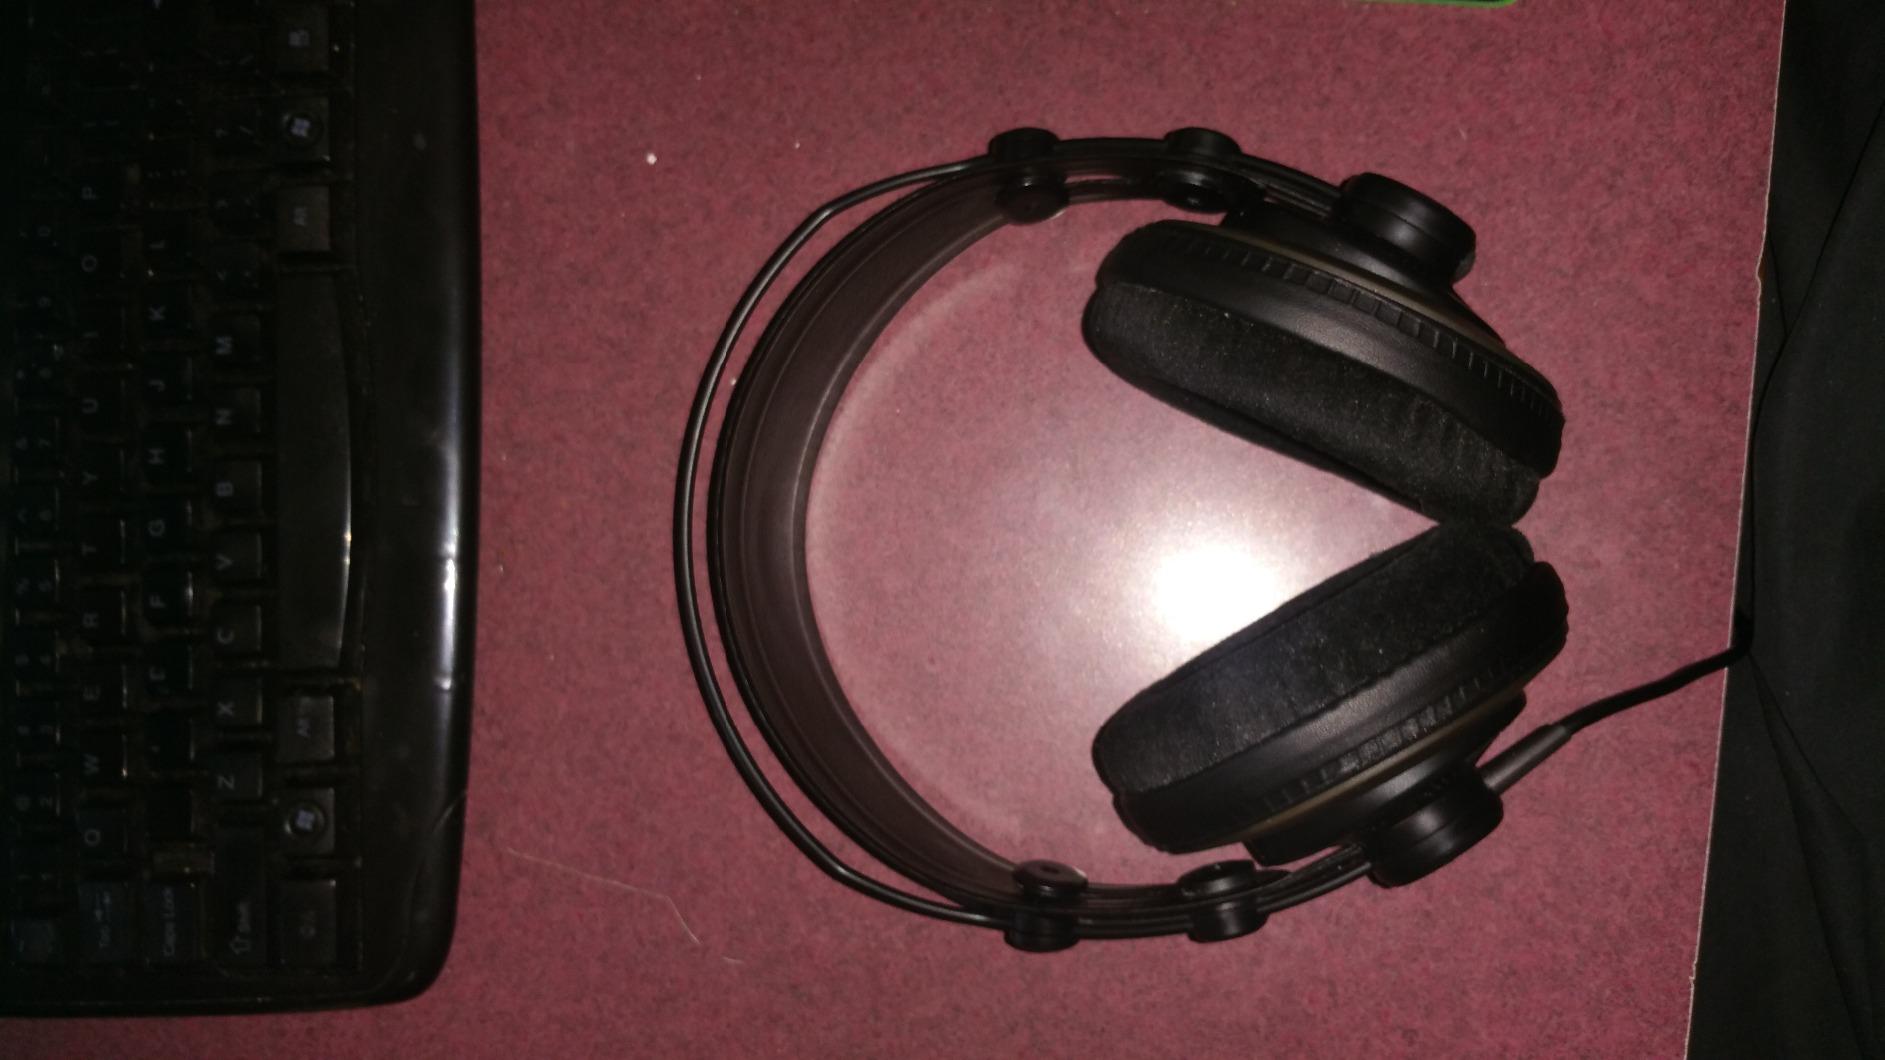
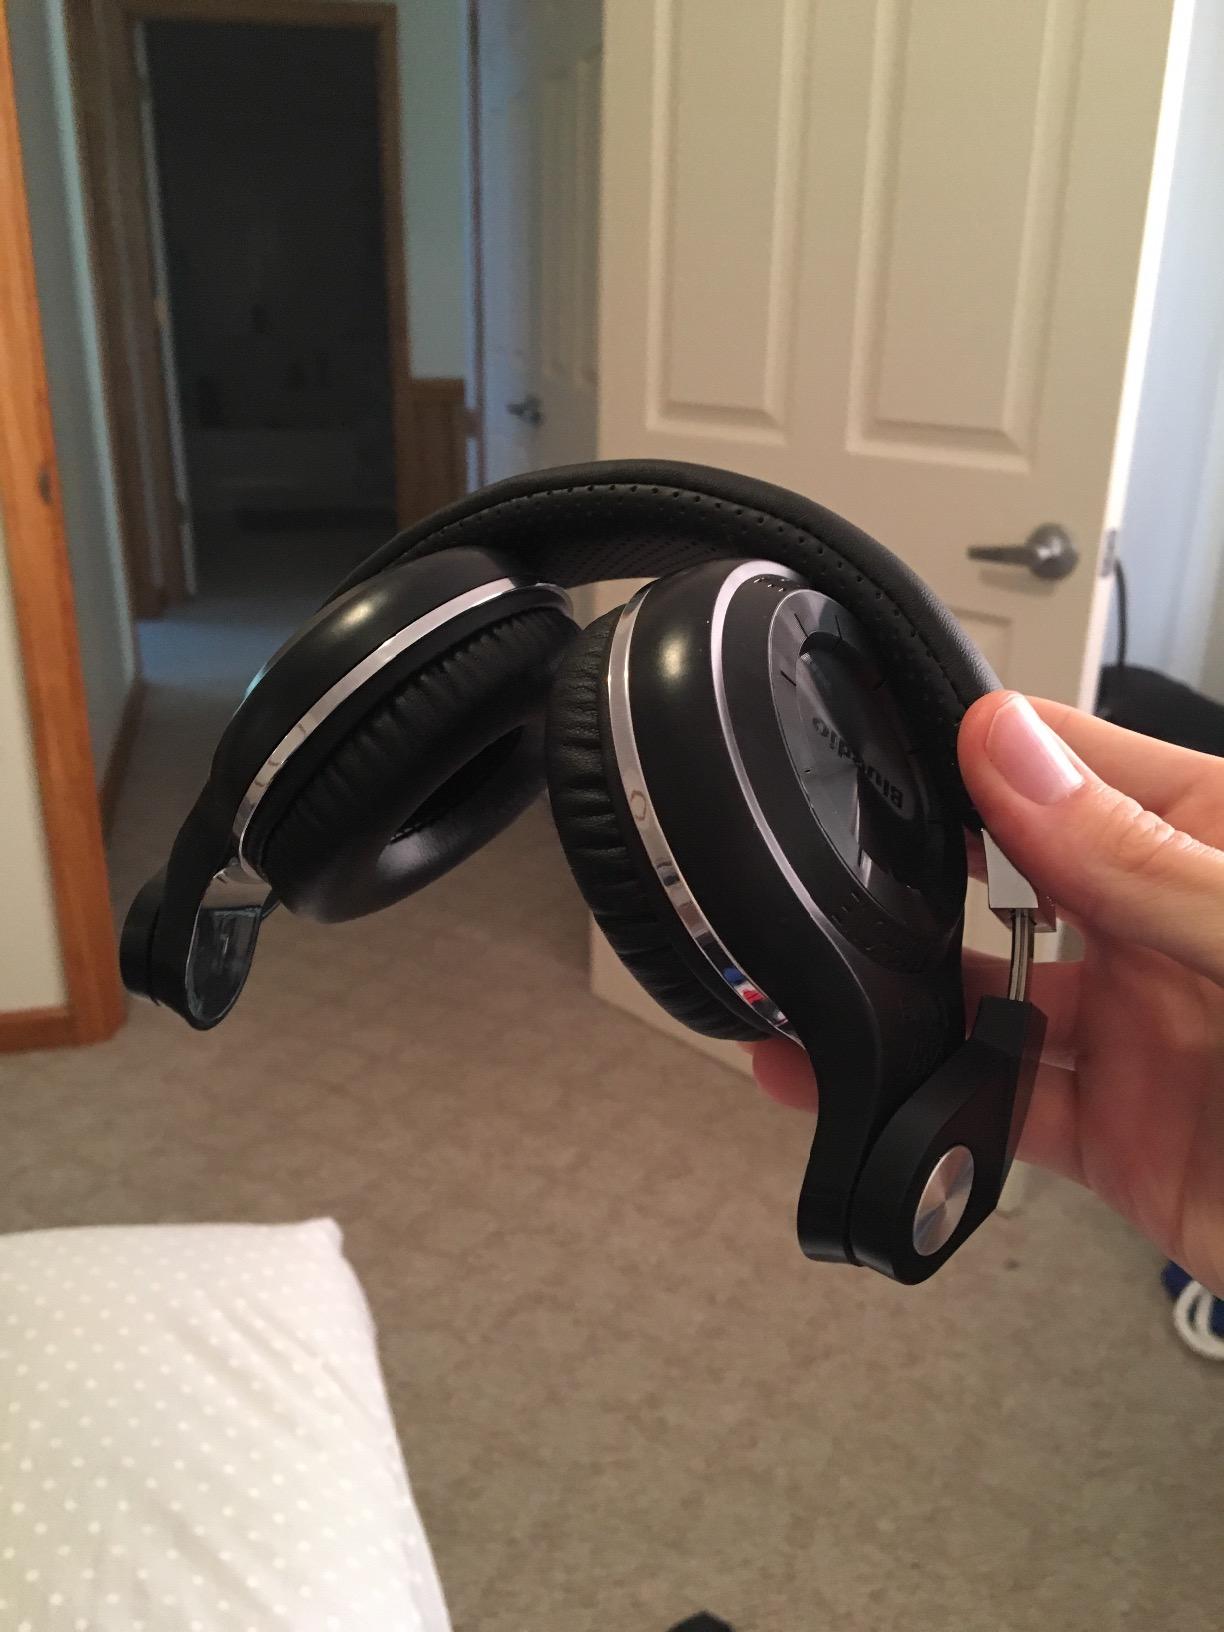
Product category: headphones
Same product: no